James Messeas

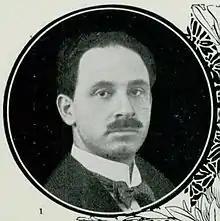
James Messeas ca.1920

James Messeas (1880 or 1881 – 1955) was a Dutch cellist, member of Verbrugghen String Quartet.